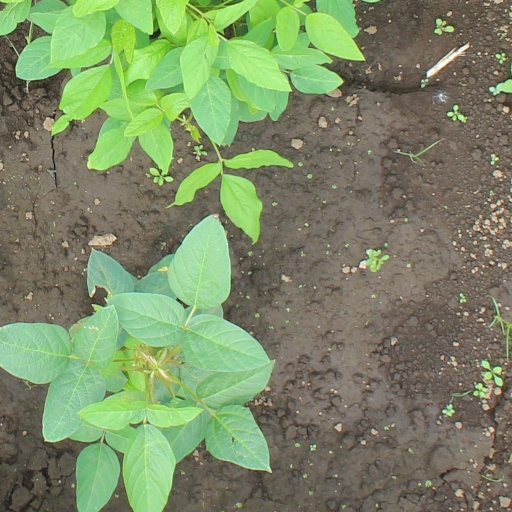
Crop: soybean